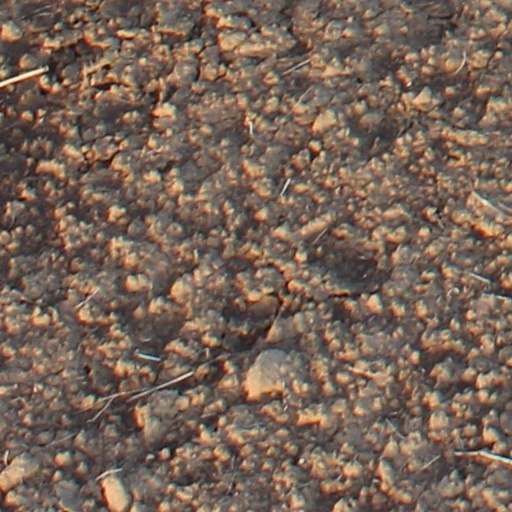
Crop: wheat